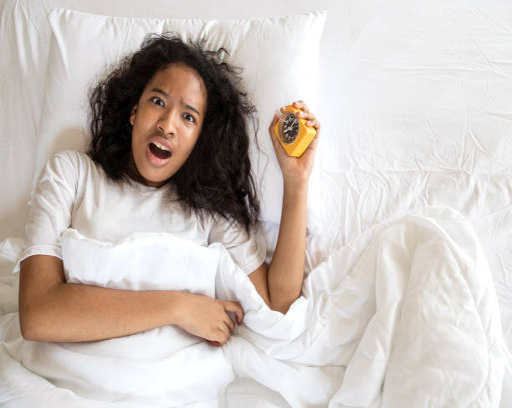
cute girl looking alarm clock with wake up late and panic in a morning on clean white bed room , top view and overhead shot